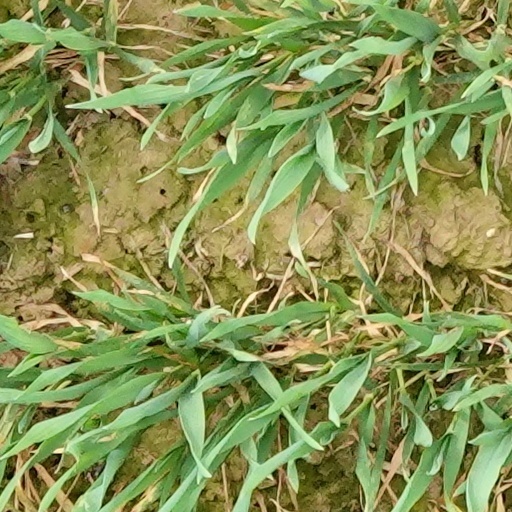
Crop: wheat